Adam Mickiewicz

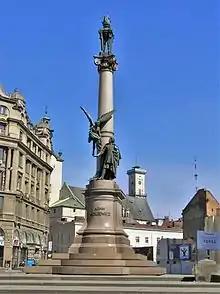
Adam Mickiewicz Monument, Lviv, Ukraine

His ' ("Books of the Polish Nation and the Polish Pilgrimage", 1832) opens with a historical-philosophical discussion of the history of humankind in which Mickiewicz argues that history is the history of now-unrealized freedom that awaits many oppressed nations in the future. It is followed by a longer "moral catechism" aimed at Polish émigrés. The book sets out a messianist metaphor of Poland as the "Christ of nations". Described by Wyka as a propaganda piece, it was relatively simple, using biblical metaphors and the like to reach less-discriminating readers. It became popular not only among Poles but, in translations, among some other peoples, primarily those which lacked their own sovereign states. The "Books" were influential in framing Mickiewicz's image among many not as that of a poet and author but as that of ideologue of freedom.